Mike Rupp

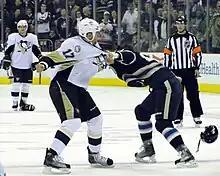
Rupp with the Penguins in 2010 fighting Columbus forward Jared Boll.

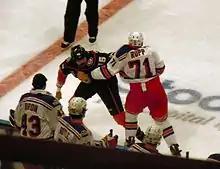
Rupp with the Rangers in 2011 fighting Ducks forward George Parros.

During the lockout-shortened, 48-game 2012–13 season, on February 4, 2013, Rupp was traded to the Minnesota Wild in exchange for forwards Darroll Powe and Nick Palmieri.